Aberdeen, South Dakota

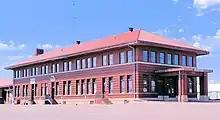
Historic Milwaukee Road depot in Aberdeen

Storybook Land is a park with attractions from several different children's storybooks. The park contains a castle, as well as a train that takes visitors through the park. There are two barns which contain petting zoos. Humpty Dumpty's Great Fall Roller Coaster was added to the park, summer 2015. Newly added is the Land of Oz, that features characters and attractions from L. Frank Baum's "The Wonderful Wizard of Oz". Baum was a resident of Aberdeen in the 1880s. He left after a severe drought led to the failure first of his variety store Baum's Bazaar, and then to his newspaper "The Aberdeen Saturday Pioneer", where he wrote an opinion column titled "Our Landlady".